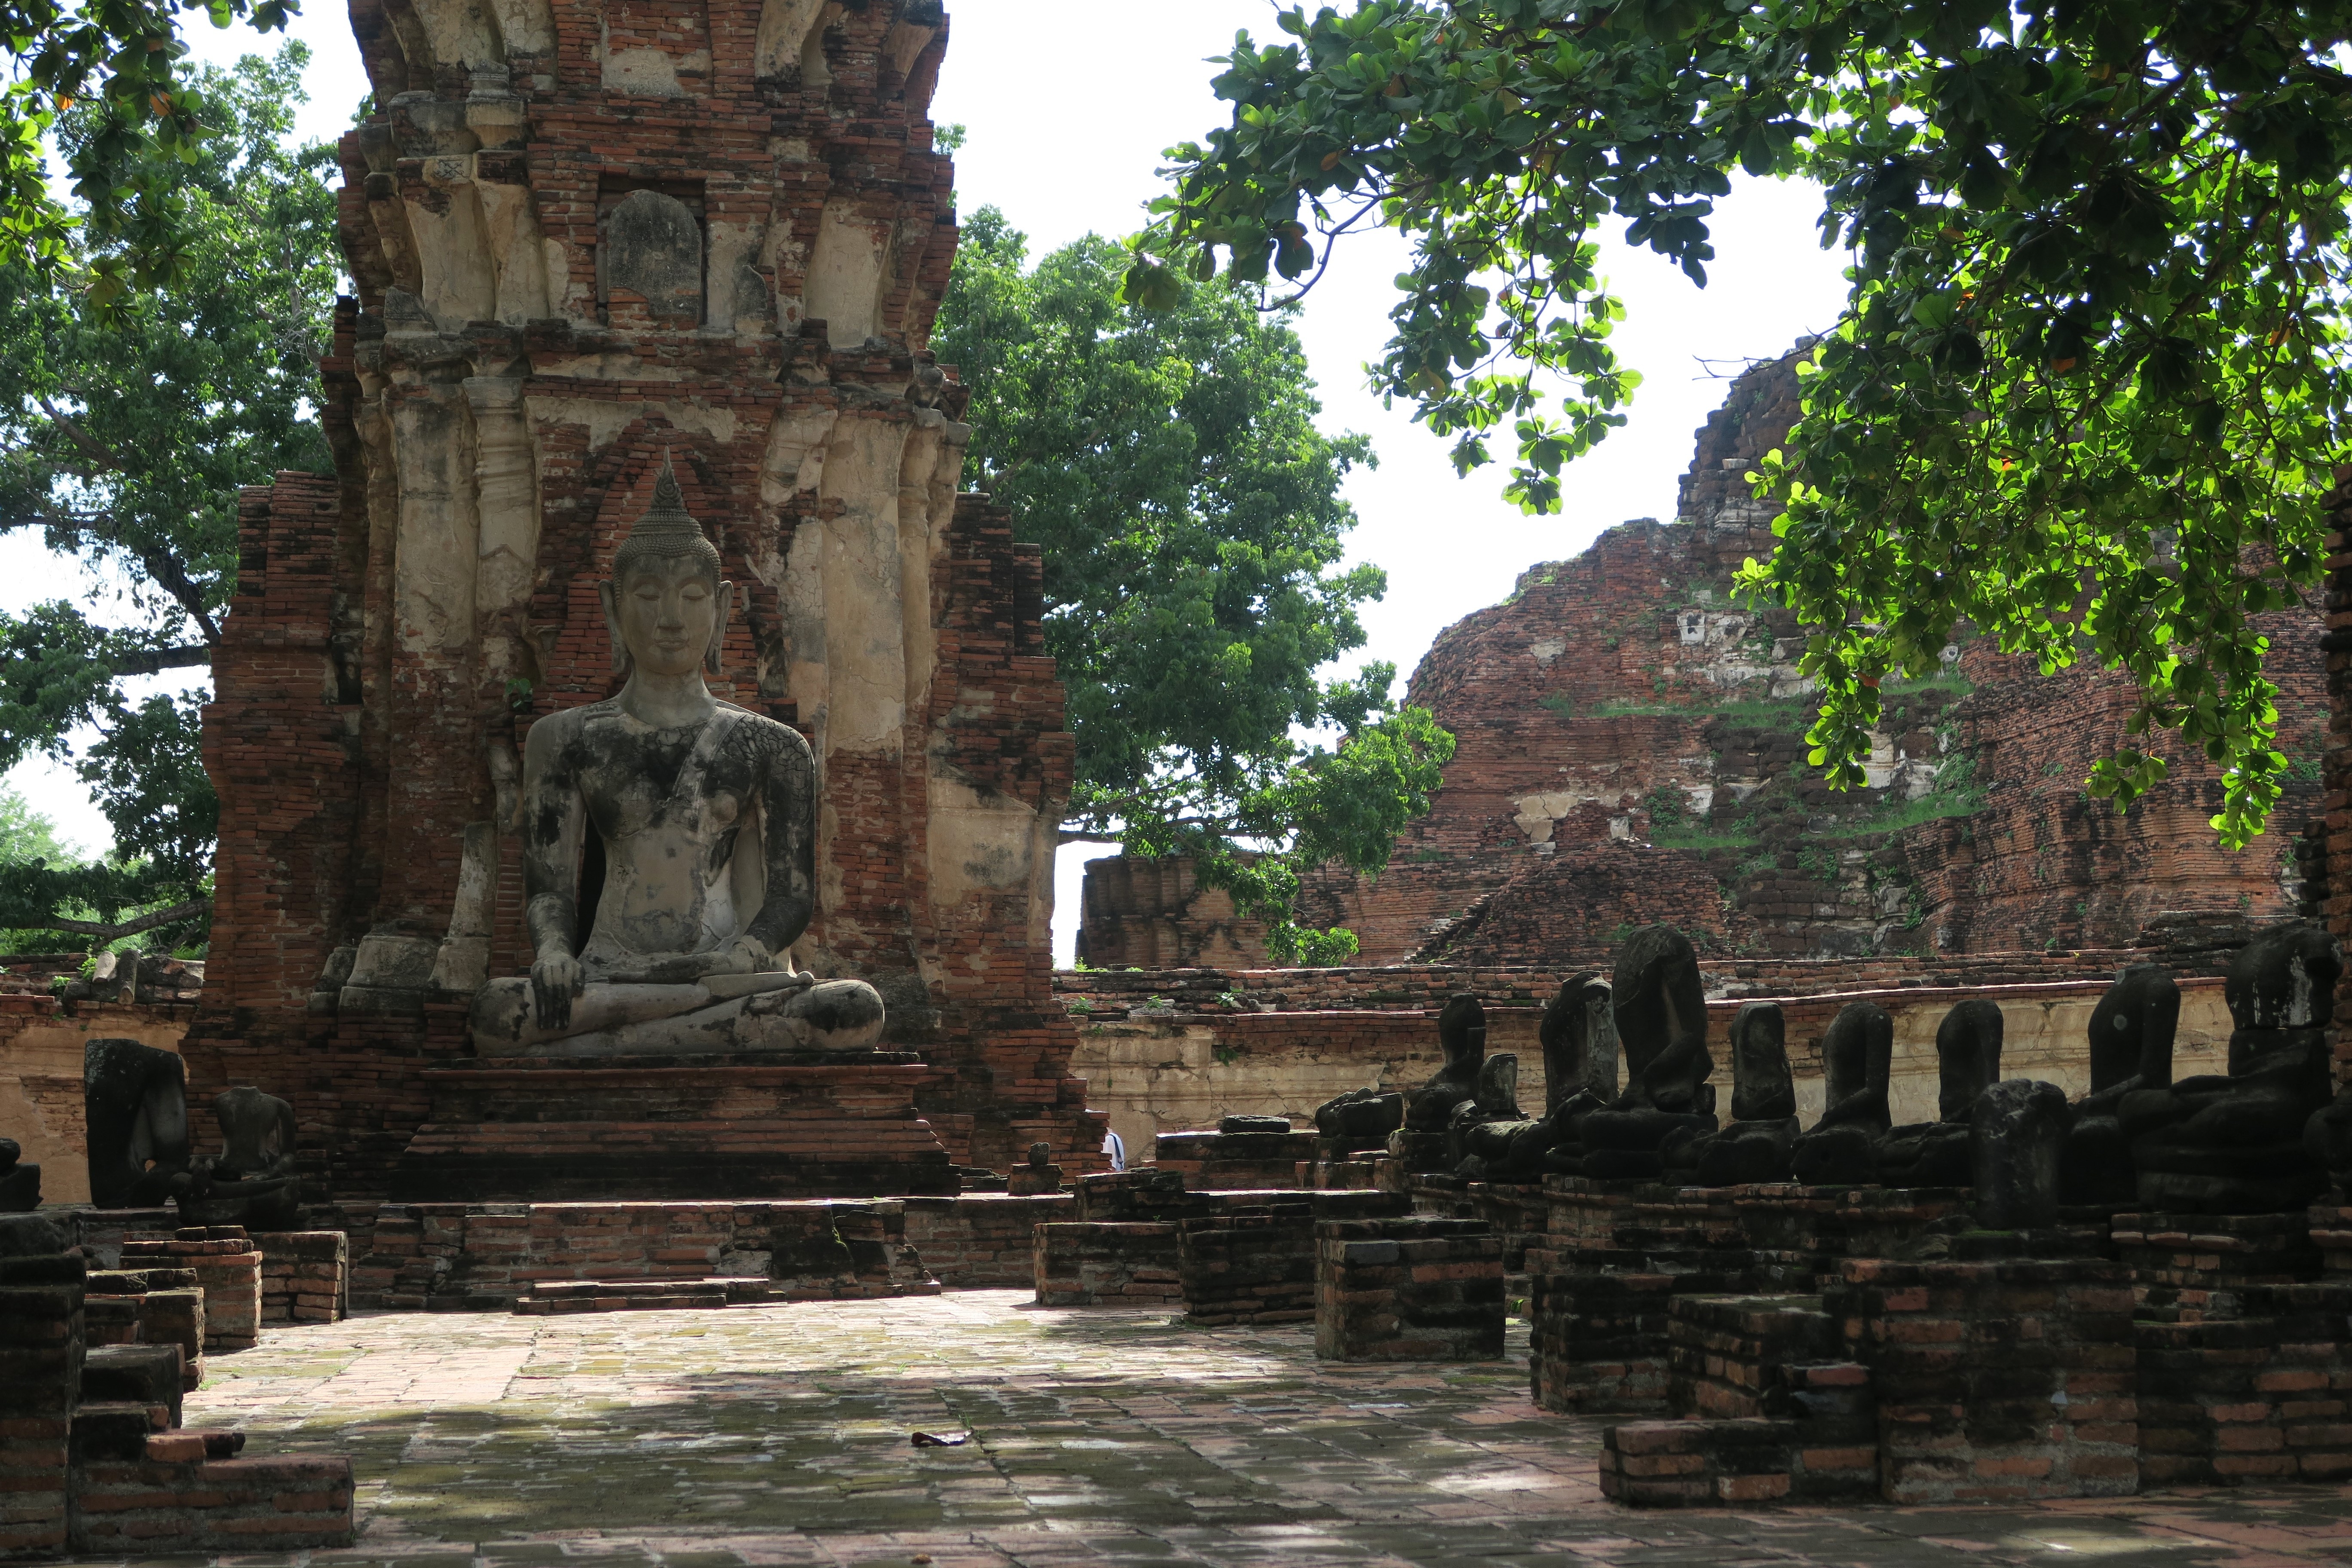
building, monument, landmark, ruin, place of worship, thailand, temple, ruins, monastery, shrine, buddha, wat, ayutthaya, archaeological site, unesco world heritage site, hindu temple, old temple, historic site, ancient history, maya civilization